Hudson Lowe

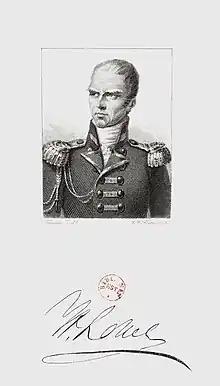
Portrait of Lowe with his signature

On his arrival at Plantation House, he found that Napoleon had an uneasy relationship with Admiral Sir George Cockburn, who had been responsible for conveying Napoleon to St. Helena, and was in charge of him pending the arrival of a new Governor. Napoleon and Governor Lowe had a stormy relationship, and only met half a dozen times. To a large extent, Lowe's hands were tied by his instructions from The 3rd Earl Bathurst, but Lowe's characteristic lack of tact doubtless exacerbated the friction between them.